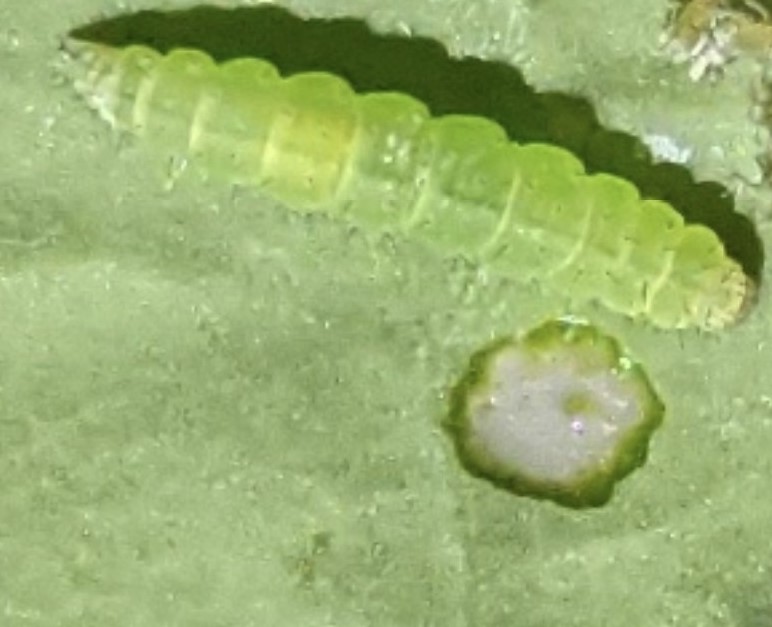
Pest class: diamondback_moth